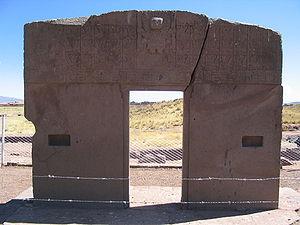
L'art des Andes centrales est la production artistique qui a lieu au Pérou et en Bolivie avant l'arrivée des européens.
Cet article présente un aperçu des religions du Pérou précolombien et des régions avoisinantes. Avant l’arrivée des Européens, le Pérou a été le berceau de nombreuses cultures dont les systèmes religieux sont encore mal connus car, sans le support de l’écrit, ils doivent être déchiffrés à travers les représentations graphiques et les fouilles archéologiques. La religion inca se distingue de l’ensemble par la relative abondance des informations la concernant.